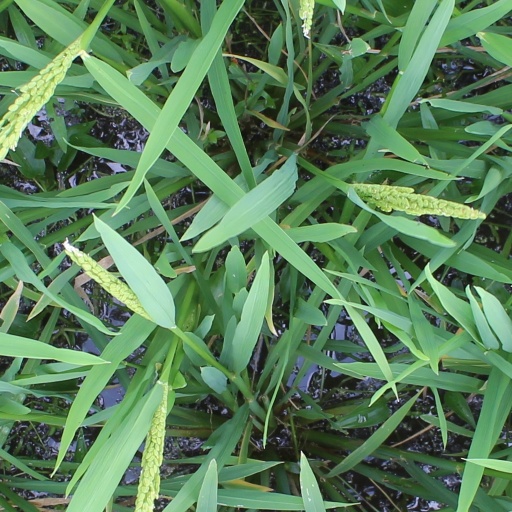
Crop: rice